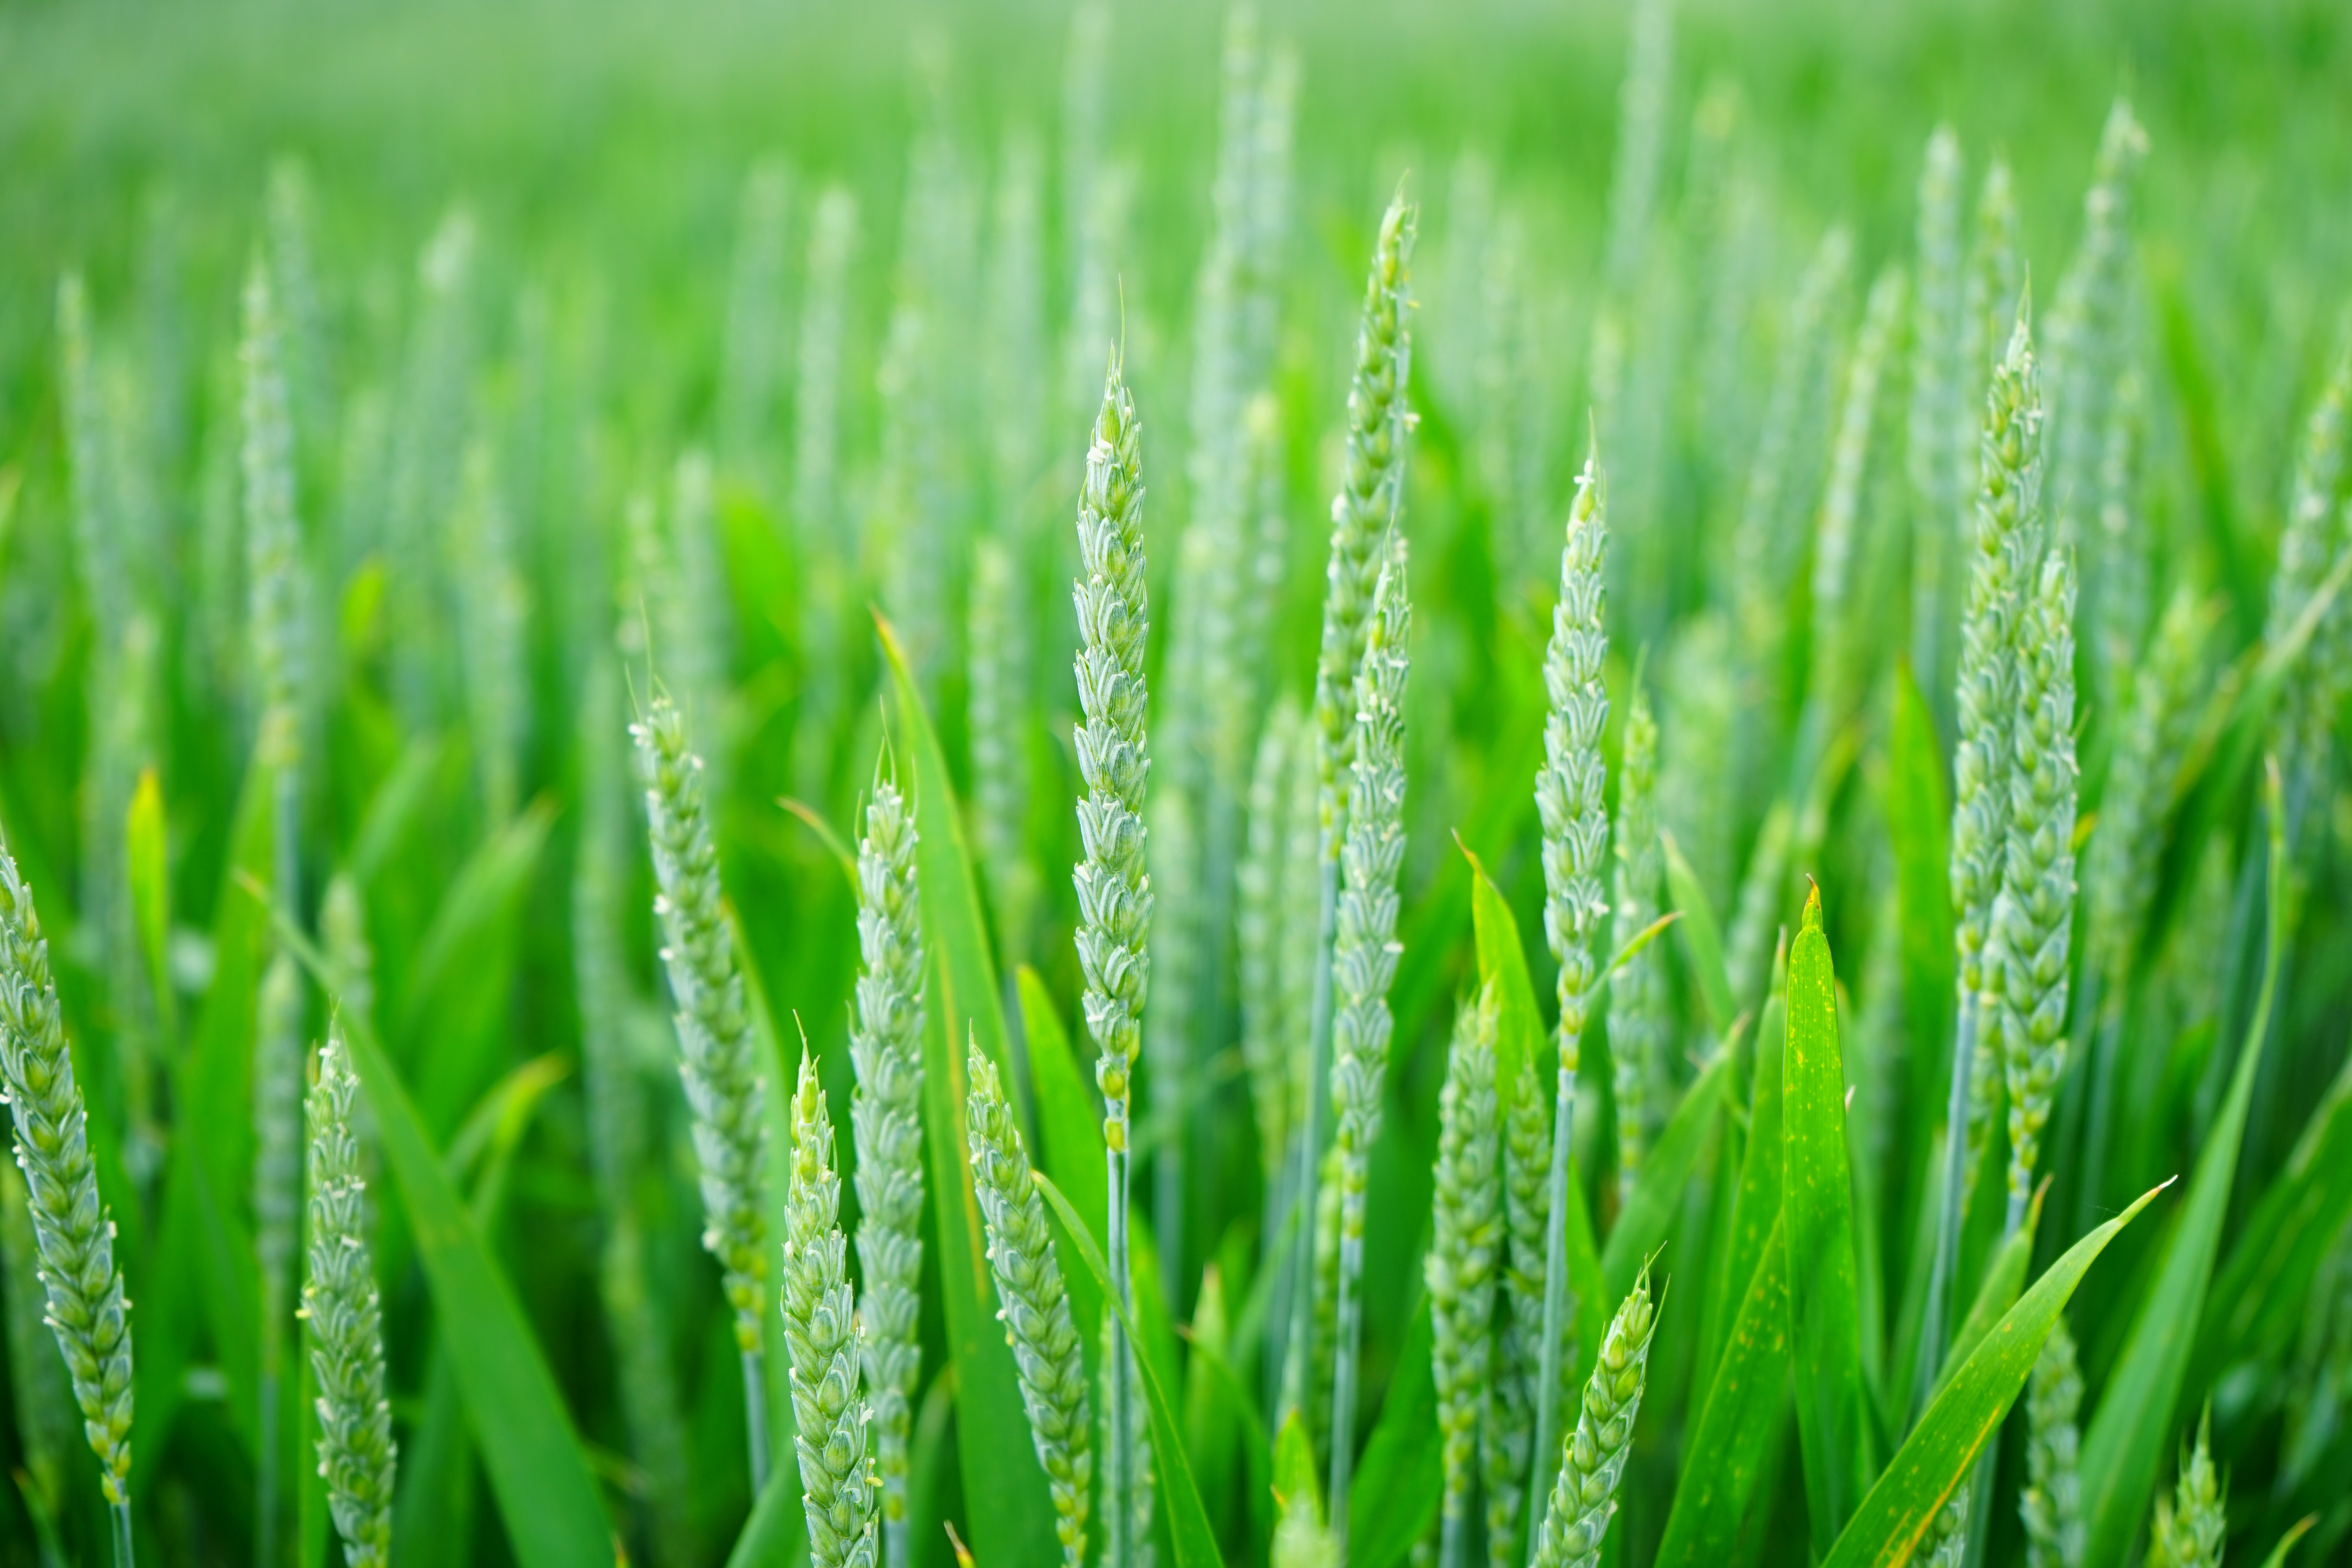
grass, dew, blur, plant, field, farm, lawn, meadow, prairie, leaf, flower, green, farming, agriculture, farmland, plants, wheat field, close up, leaves, grassland, crops, moisture, macro photography, paddy field, flowering plant, wheats, grass family, plant stem, land plant, cropland